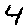
Label: 4